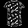
Label: T - shirt / top